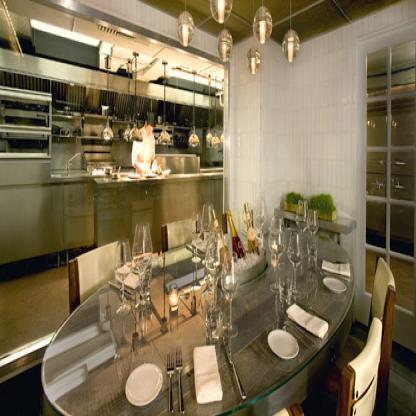
Scene: Indoor